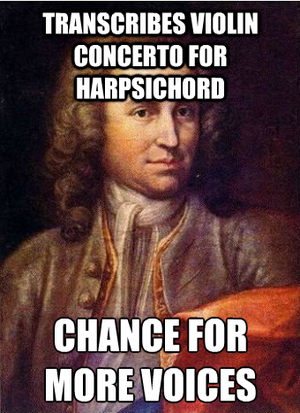
Johann Sebastian Bach à la manière d'un «